Chengdu

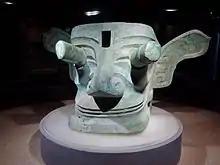
Sanxingdui bronze head

The distinct characteristic of Sichuan cuisine is the use of spicy chilies and peppercorns. Famous local dishes include Mapo doufu, Chengdu Hot pot, and Dan Dan Mien. Both Mapo Doufu and Dan Dan Mien contain Sichuan peppers. An article by the "Los Angeles Times" (2006) called Chengdu "China's party city" for its carefree lifestyle. Chengdu has more tea houses and bars than Shanghai despite having less than half the population. In 2023, there were more than 30,000 teahouses in Chengdu, and there were 3,566 legally registered bars, nightclubs, and dance halls in the city. A statistical report in 2019 showed that Chengdu had more bars than Shanghai, becoming the city with the most bars in China. Chengdu's tea culture dates back over a thousand years, including its time as the starting point of the Southern Silk Road.